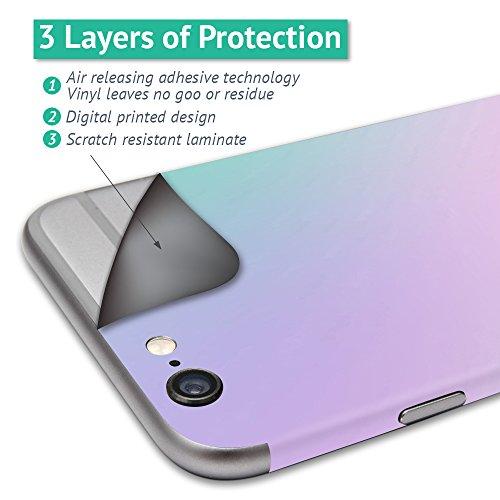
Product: MightySkins Skin Compatible with Self Balancing Mini Scooter Hover Board - Life Moves Fast | Protective, Durable, and Unique Vinyl Decal wrap Cover | Easy to Apply, Remove | Made in The USA
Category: Sports & Outdoors | Outdoor Recreation | Skates, Skateboards & Scooters | Scooters & Equipment | Accessories
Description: SET THE TREND: Show off your own unique style with Mighty Skins for your Self Balancing Mini Scooter Hover Board Don’t like the Life Moves Fast skin We have hundreds of designs to choose from, so your Self Balancing Mini Scooter Hover Board will be as unique as you are.
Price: $14.99
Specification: ProductDimensions:8x0.1x10inches|ItemWeight:0.16ounces|ShippingWeight:0.96ounces(Viewshippingratesandpolicies)|ASIN:B07HYD73BR|Itemmodelnumber:SelfBalancingMiniScooterHoverBoard